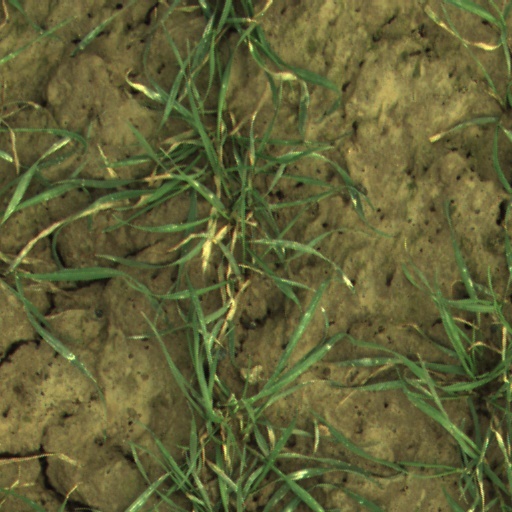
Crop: wheat